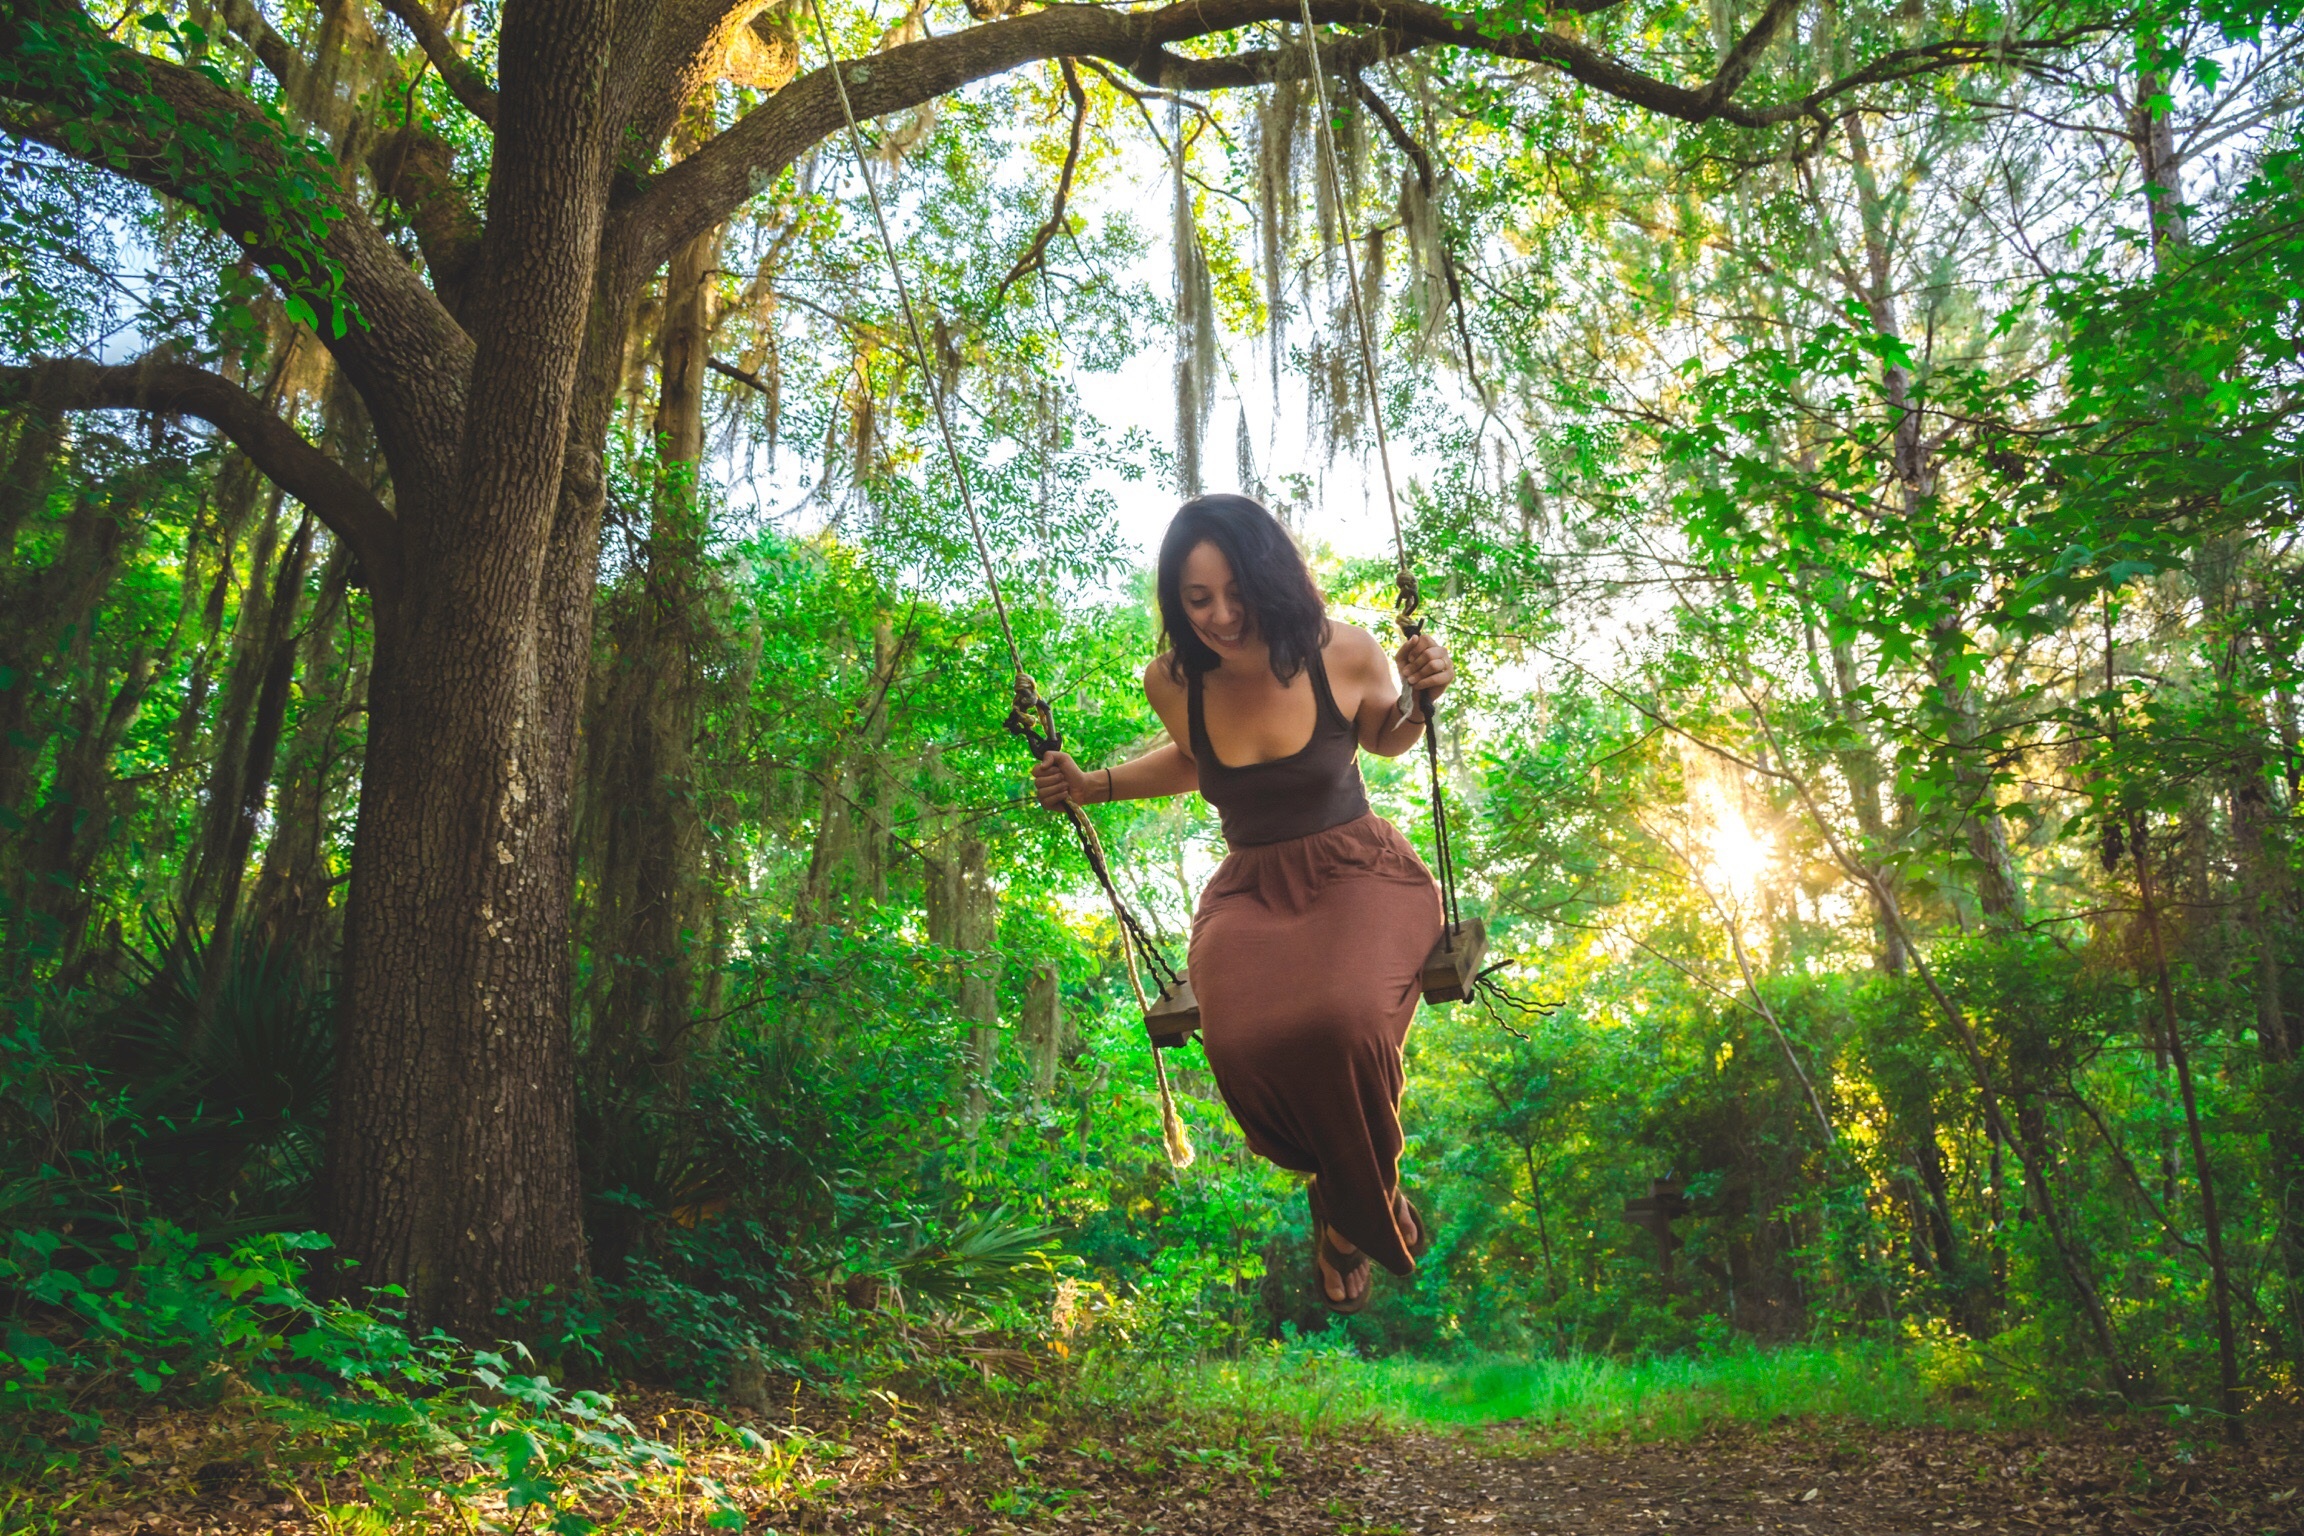
tree, nature, forest, plant, meadow, sunlight, leaf, flower, green, jungle, autumn, botany, rainforest, plantation, woodland, habitat, natural environment, woody plant